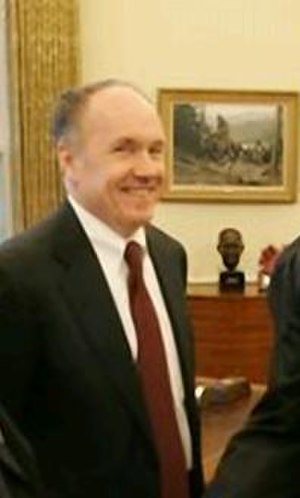
Edward C. Prescott
Edward Christian Prescott er en amerikansk økonom, der i 2004 modtog Nobelprisen i økonomi sammen med Finn E. Kydland "for deres bidrag til dynamisk makroøkonomi: tidskonsistensen i økonomisk politik og drivkræfterne bag konjunkturcykler." Prescott er makroøkonom og regnes sammen med andre amerikanere som Robert Lucas og Robert Barro blandt de førende nyklassiske økonomer.